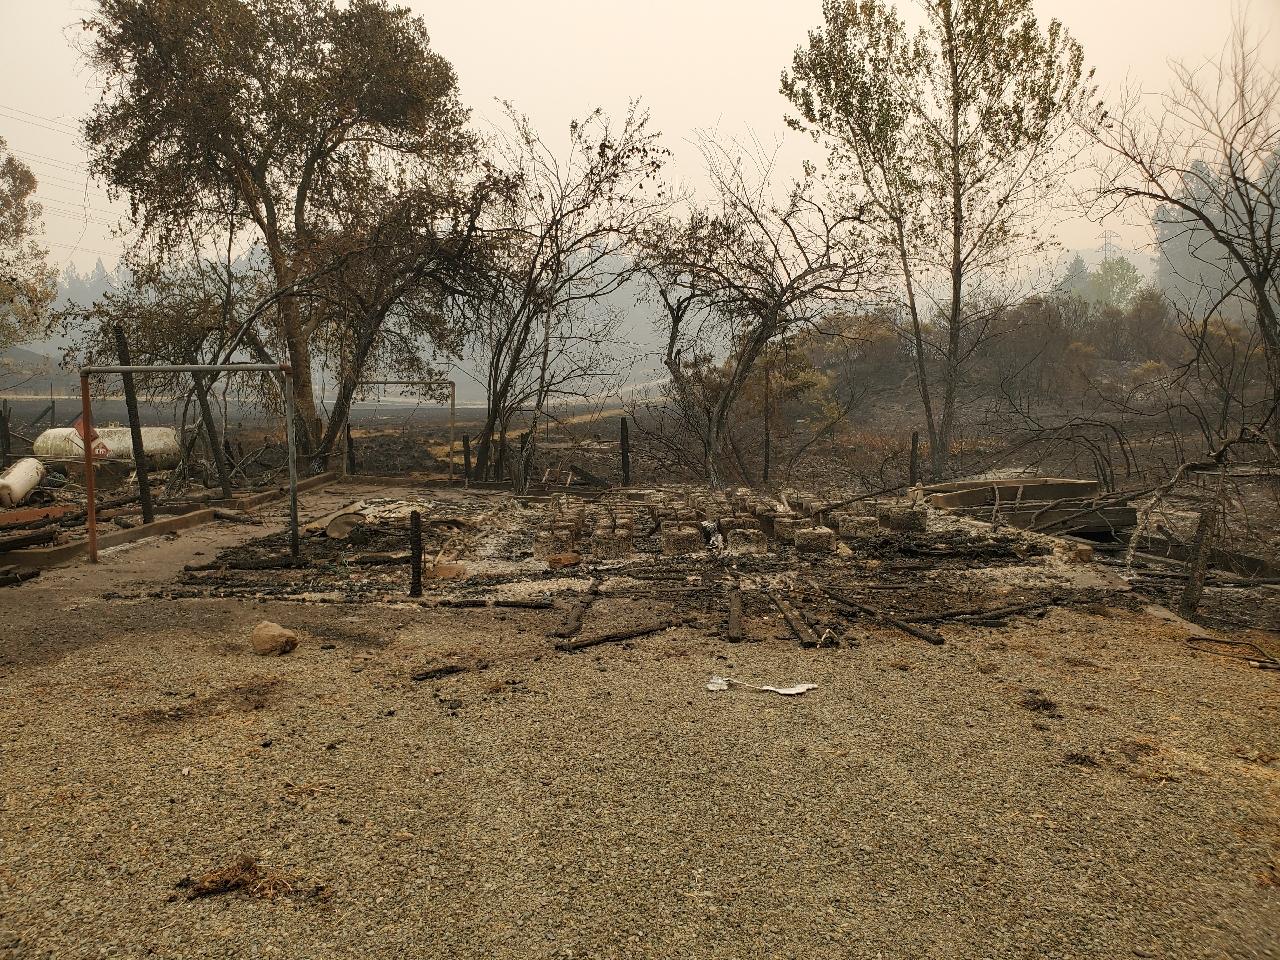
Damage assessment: destroyed